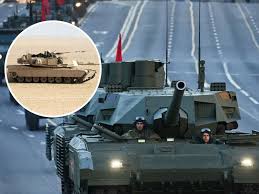
Label: Tank